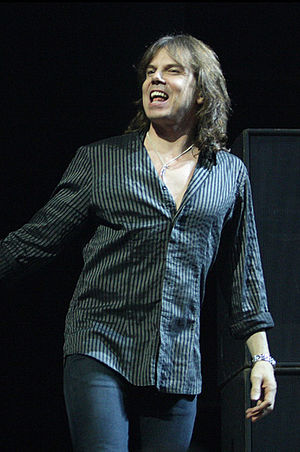
Joey Tempest
Joey Tempest i 2008
Rolf Magnus Joakim Larsson, bedre kendt som Joey Tempest, er en svensk sanger og sangskriver i rockbandet Europe. Han har skrevet sange som "The Final Countdown", "Rock the Night, "Cherokee" og "Open Your Heart".